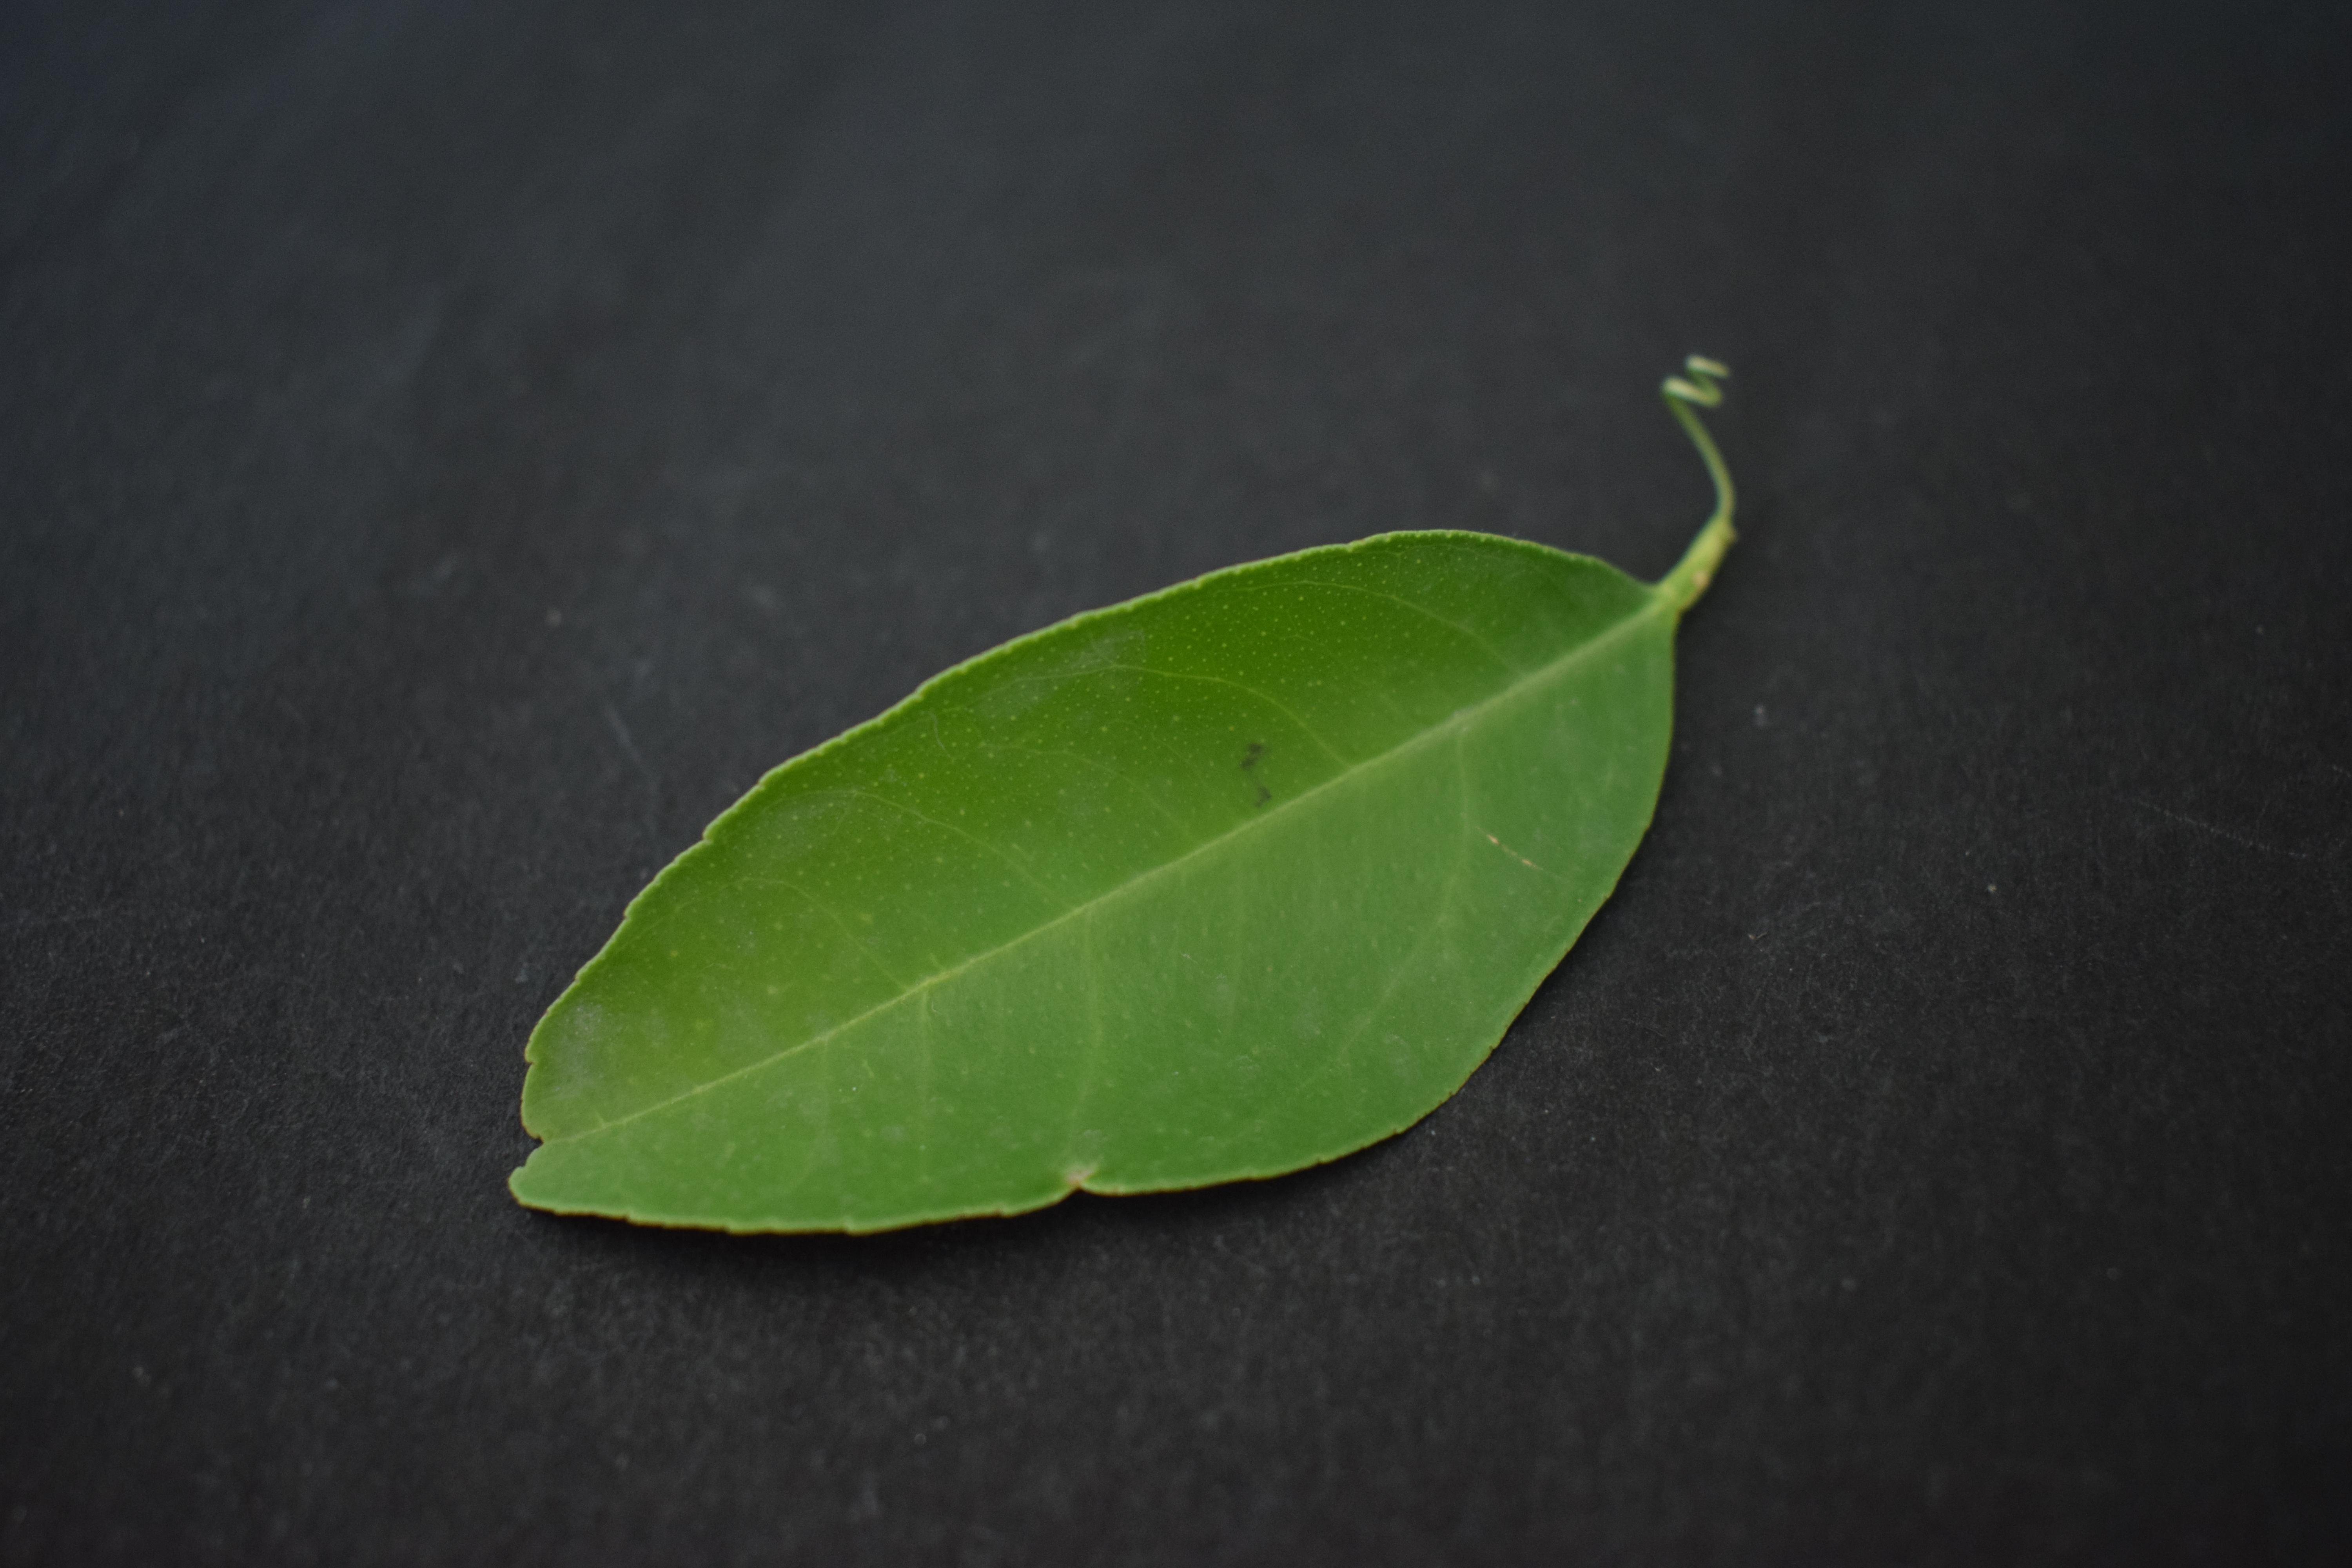
Plant species: Lemon